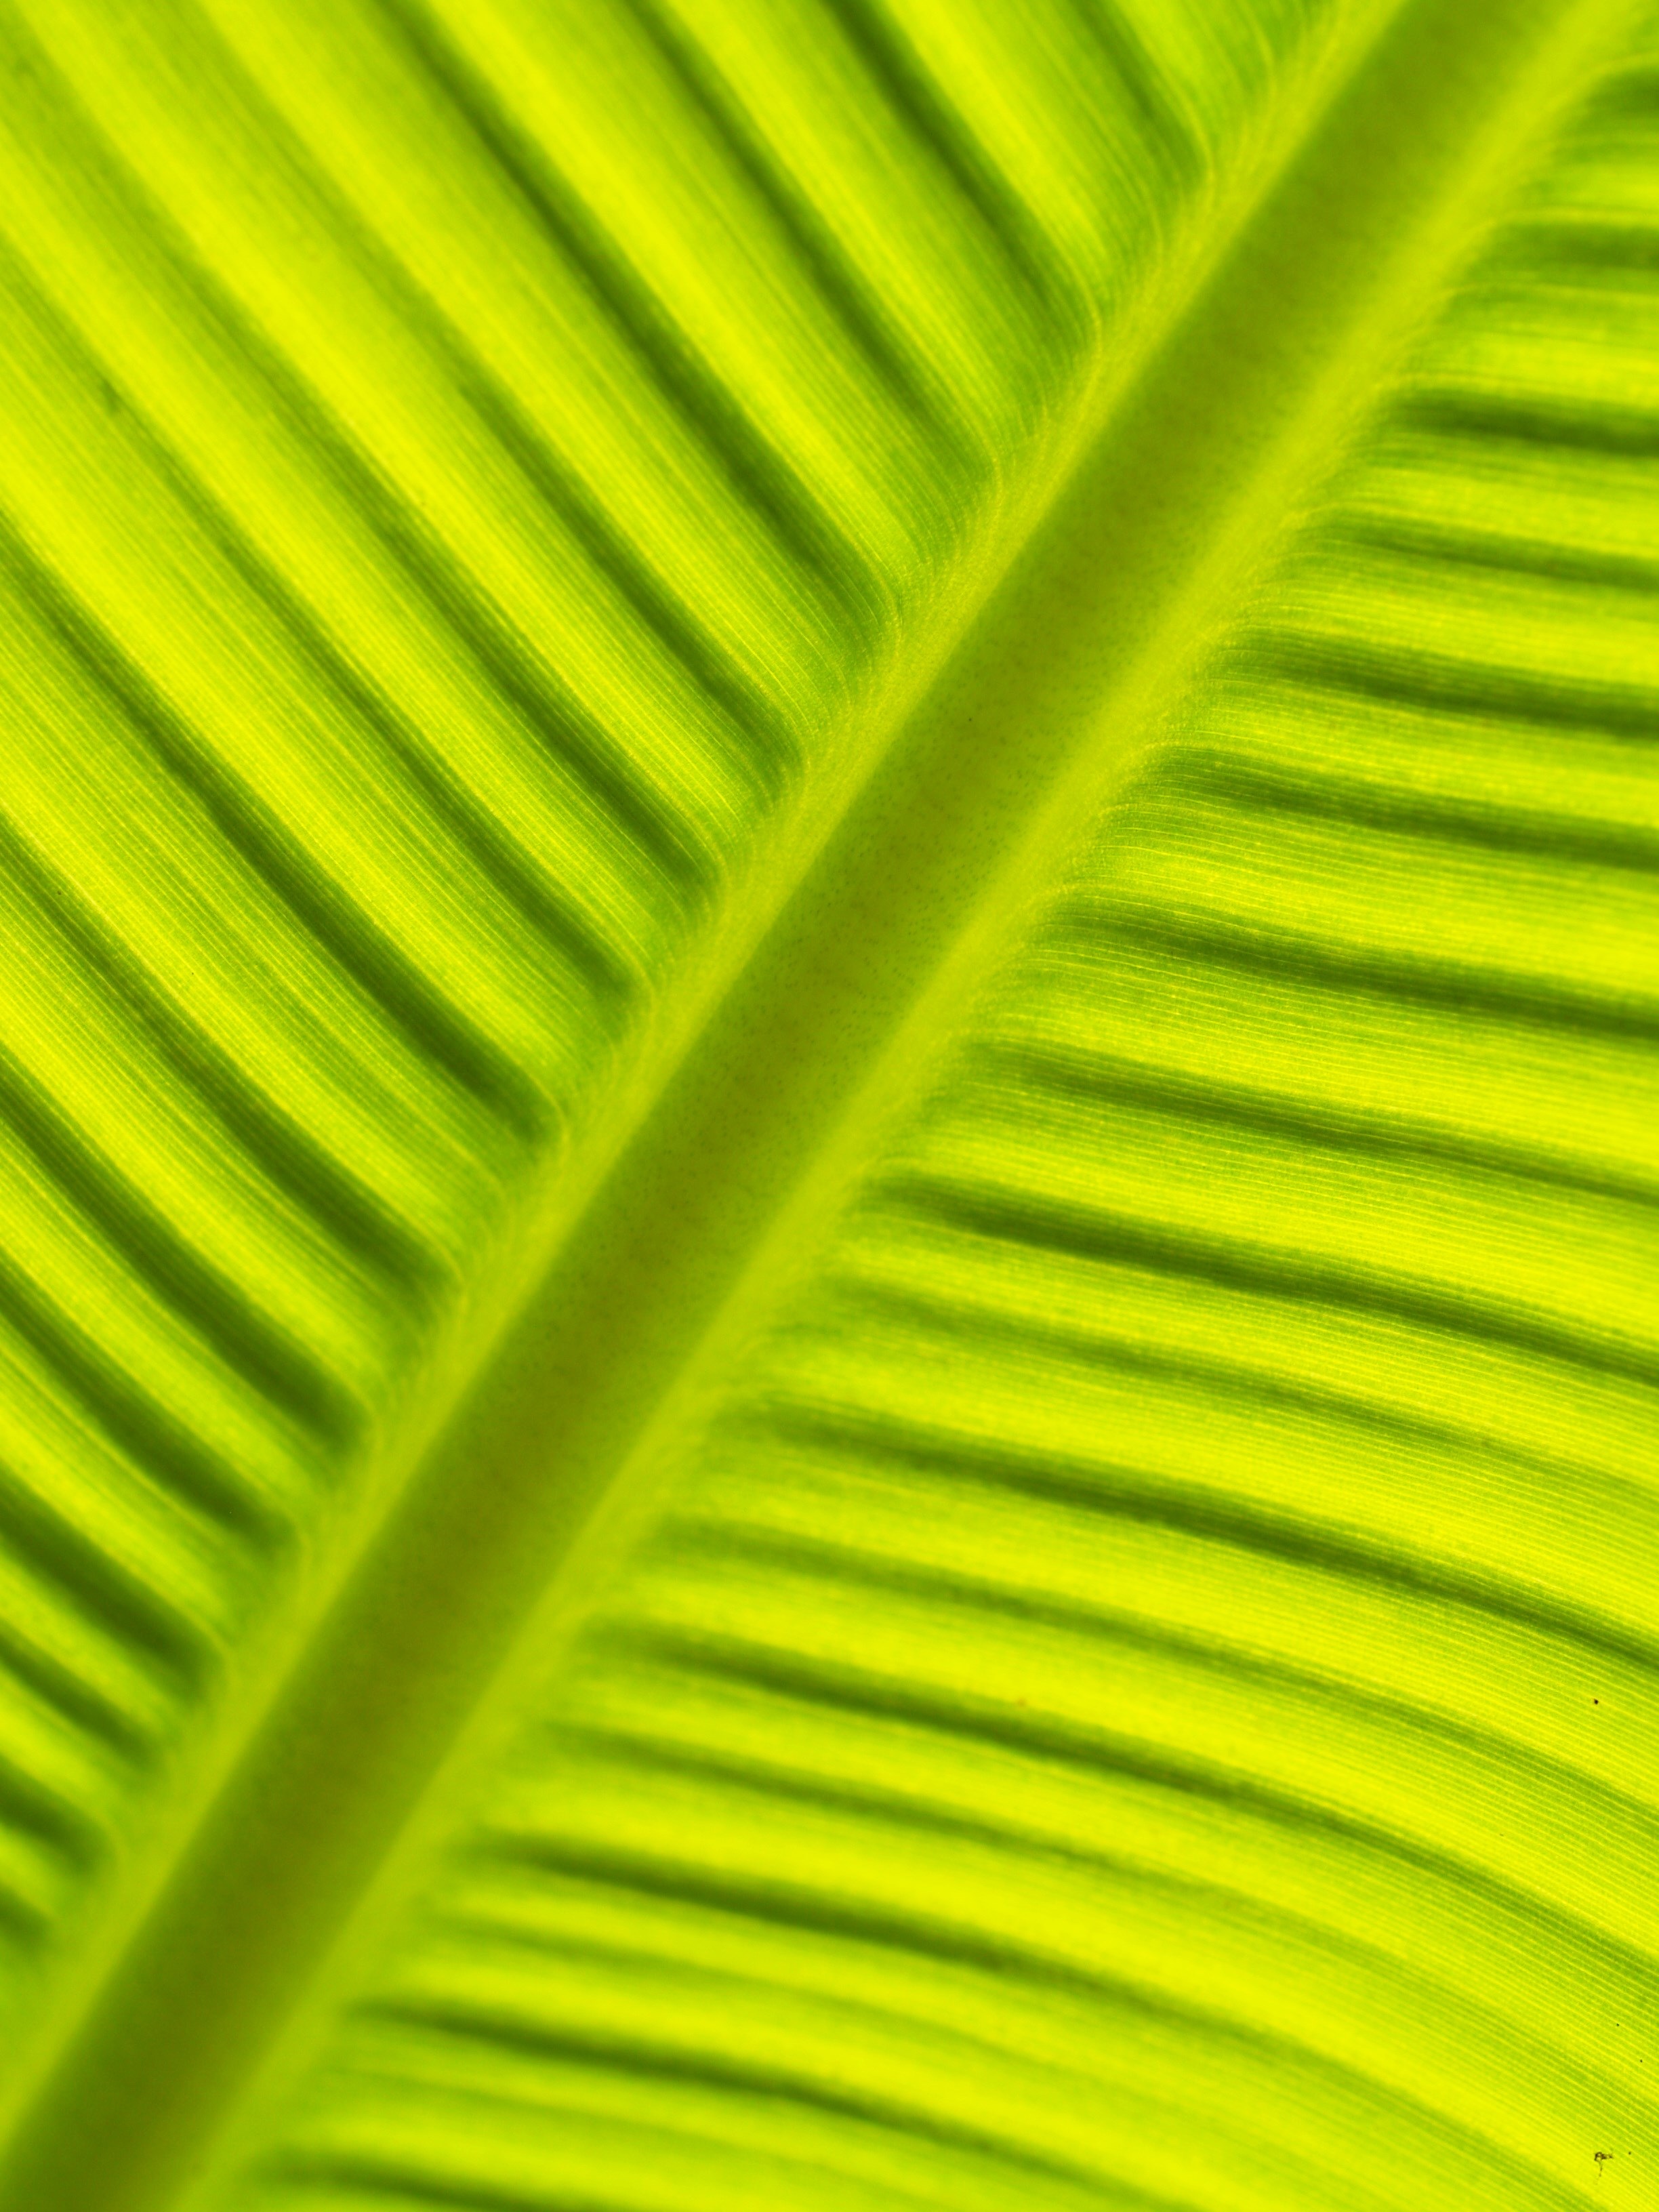
nature, grass, branch, drop, growth, plant, sunlight, texture, leaf, flower, summer, environment, foliage, pattern, line, spring, green, grow, natural, fresh, environmental, photosynthesis, yellow, flora, circle, vein, life, greenery, spine, close up, structures, lines, background, seasons, verdant, symmetry, banana leaf, linear, rich, shape, simple, organic, element, pleasant, greenish, macro photography, green leaves, green background, leaves background, banana leaves, herbaceous plant, grass family, plant stem, window covering, arecales